Shanghai American School

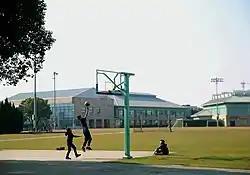
Puxi campus

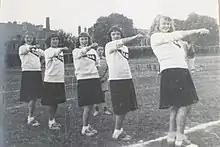
1949 SAS cheerleaders

Shanghai American School (SAS) is a private school for children of foreign personnel, located in Shanghai, China. Founded in 1912, SAS has two campuses.